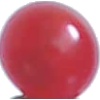
Label: redcurrant